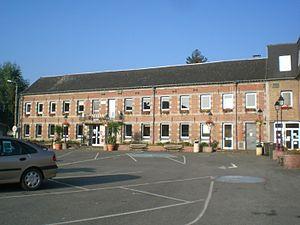
mairie de Ferrière-la-Grande nord france
Ferrière-la-Grande est une commune française située dans le département du Nord, en région Hauts-de-France.